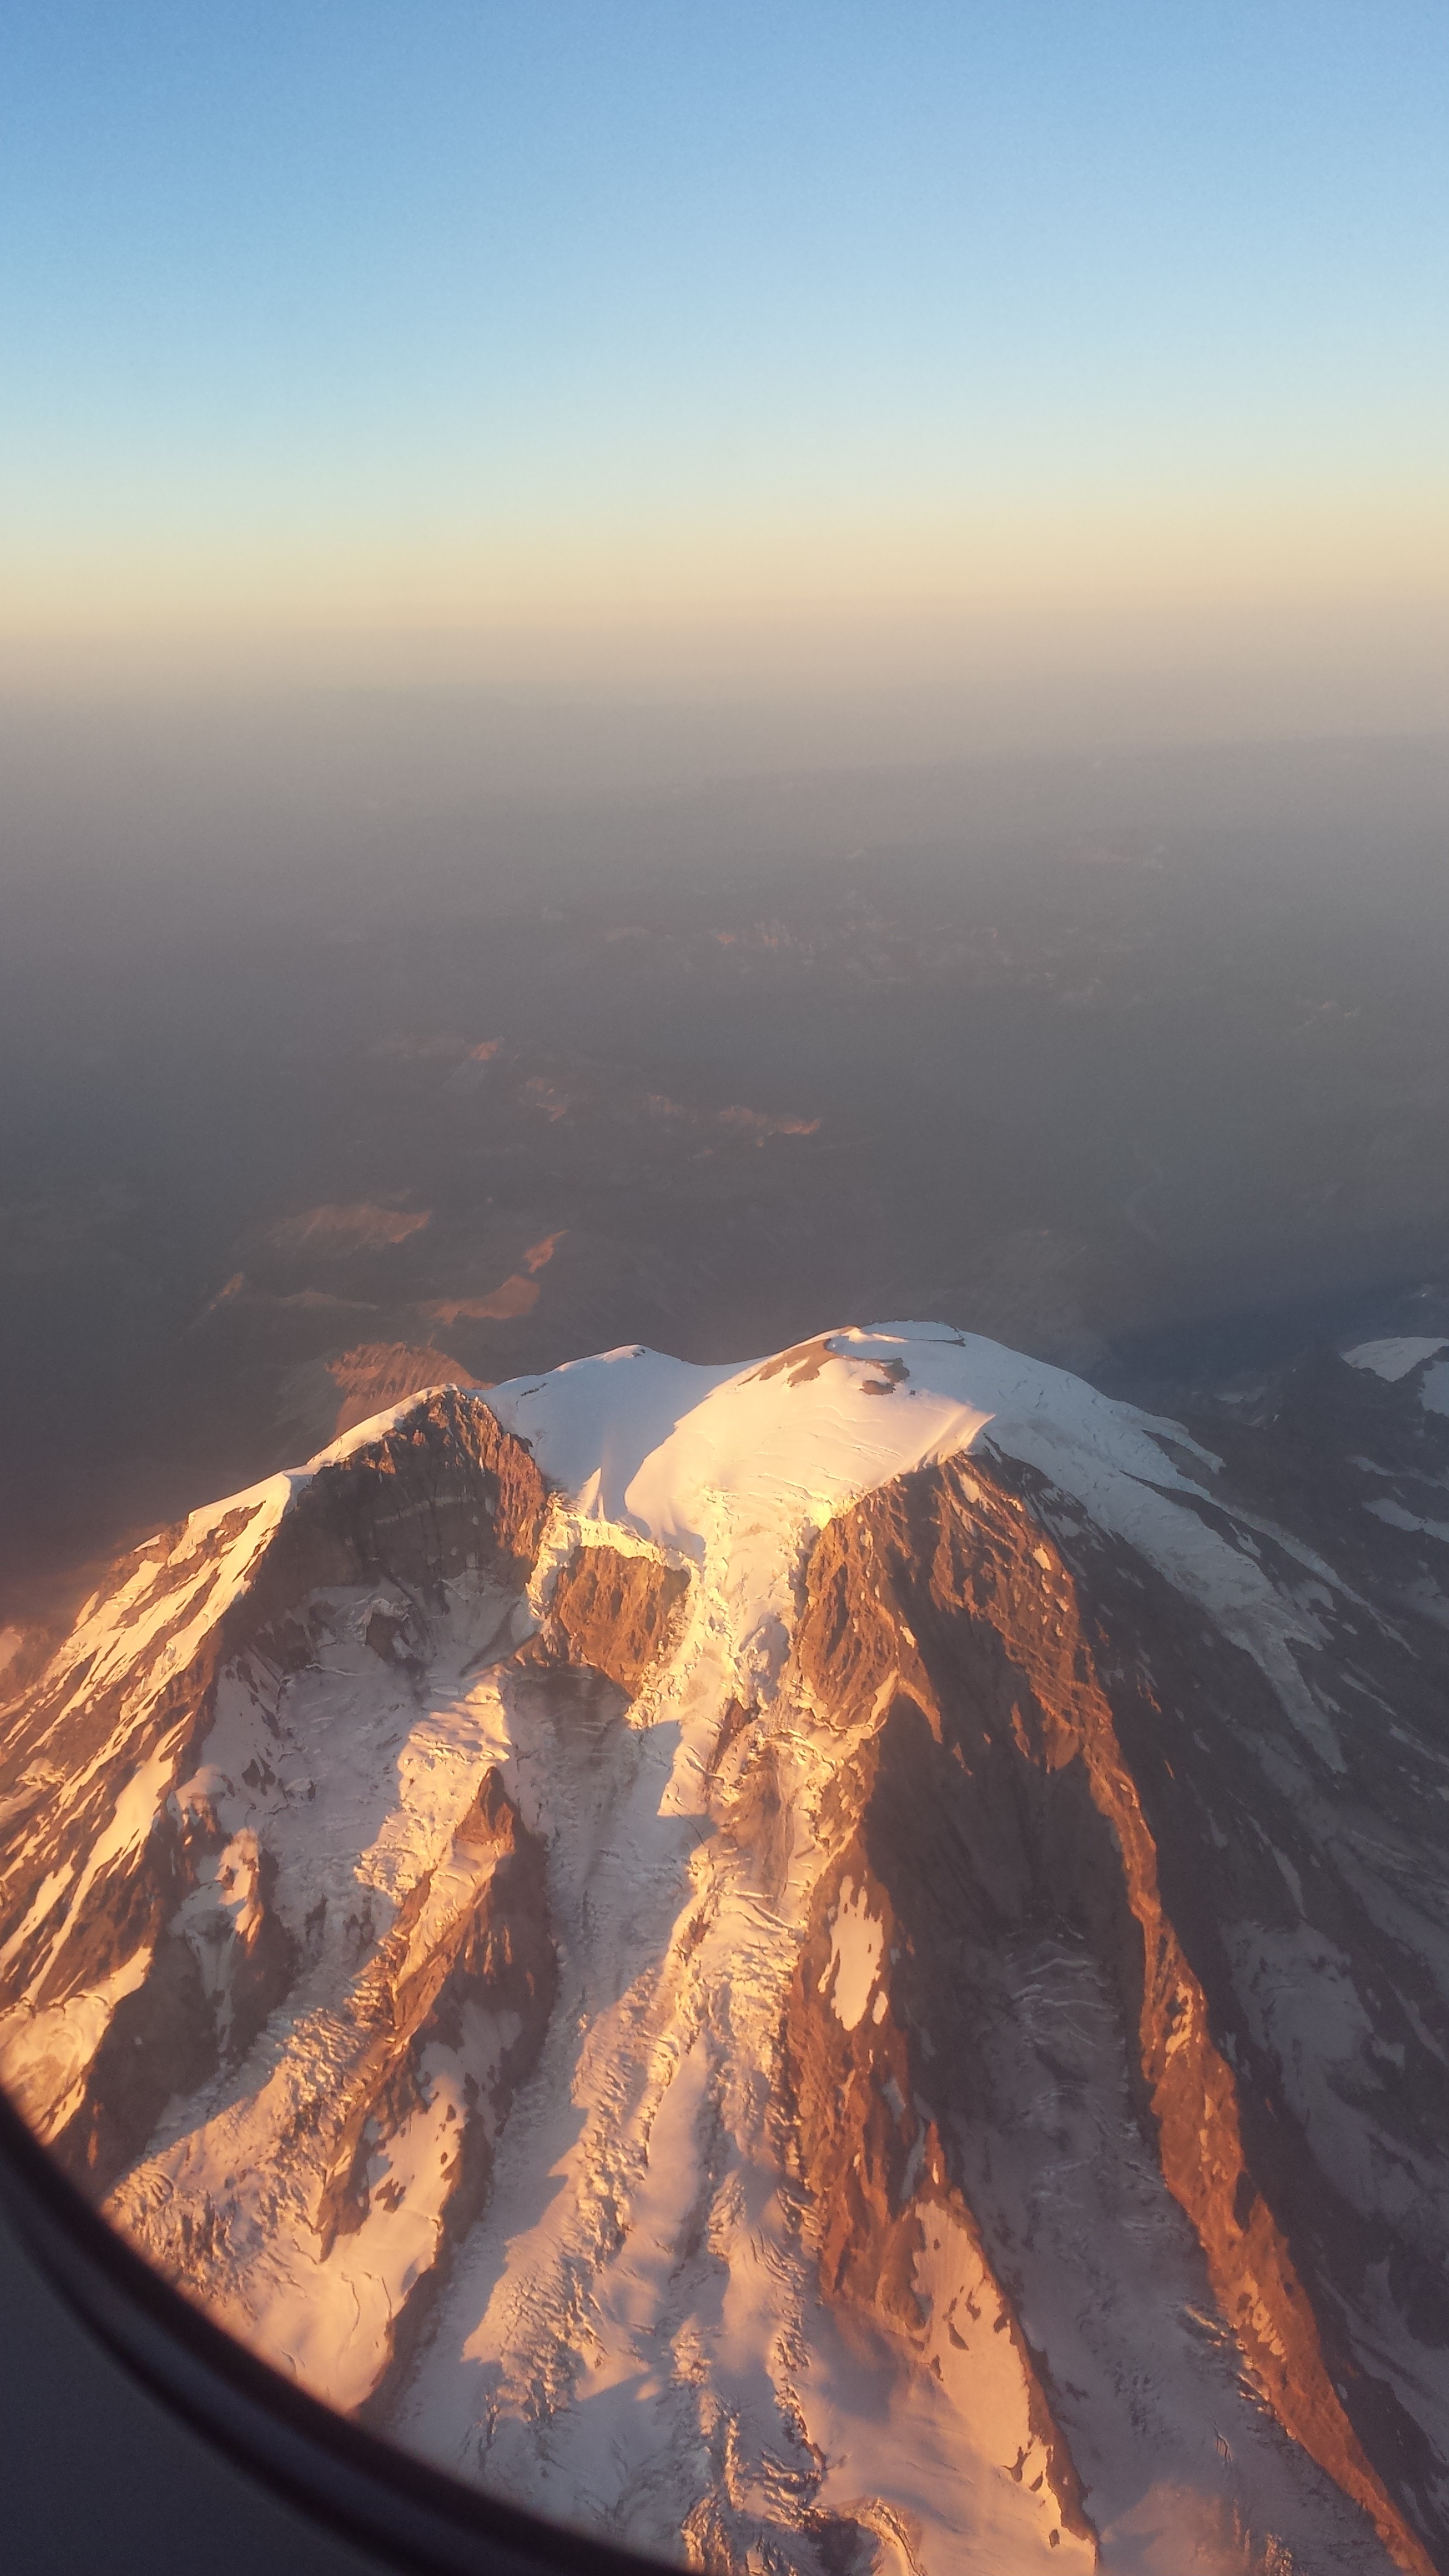
horizon, mountain, snow, cloud, sunrise, sunset, morning, dawn, mountain range, dusk, flight, summit, landform, aerial photography, geographical feature, atmospheric phenomenon, atmosphere of earth, mountainous landforms